Aishwarya Dutta

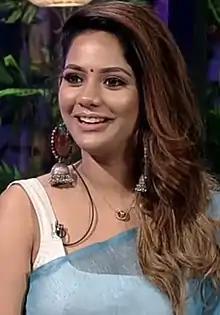

Aishwarya Dutta is an Indian actress who has predominantly appeared in Tamil language films. After initially appearing in music videos and minor acting roles, she made a breakthrough as an actress with her role in the Tamil movie "Tamizhuku En Ondrai Azhuthavum" (2015). In 2018, she featured in the Tamil reality television show "Bigg Boss Tamil 2" and emerged as the runner up.